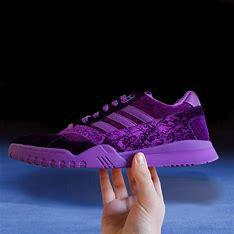
Brand: Adidas
Model: A R